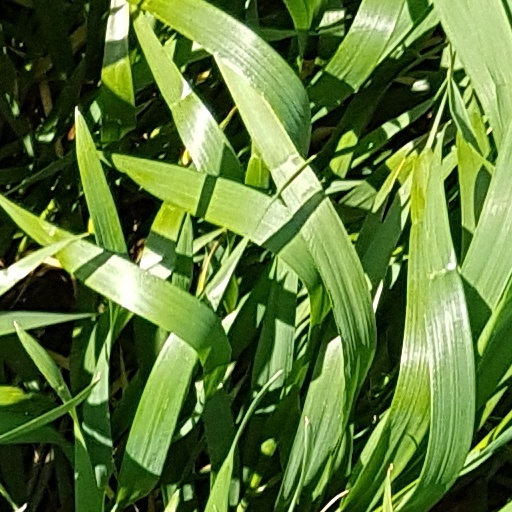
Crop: wheat